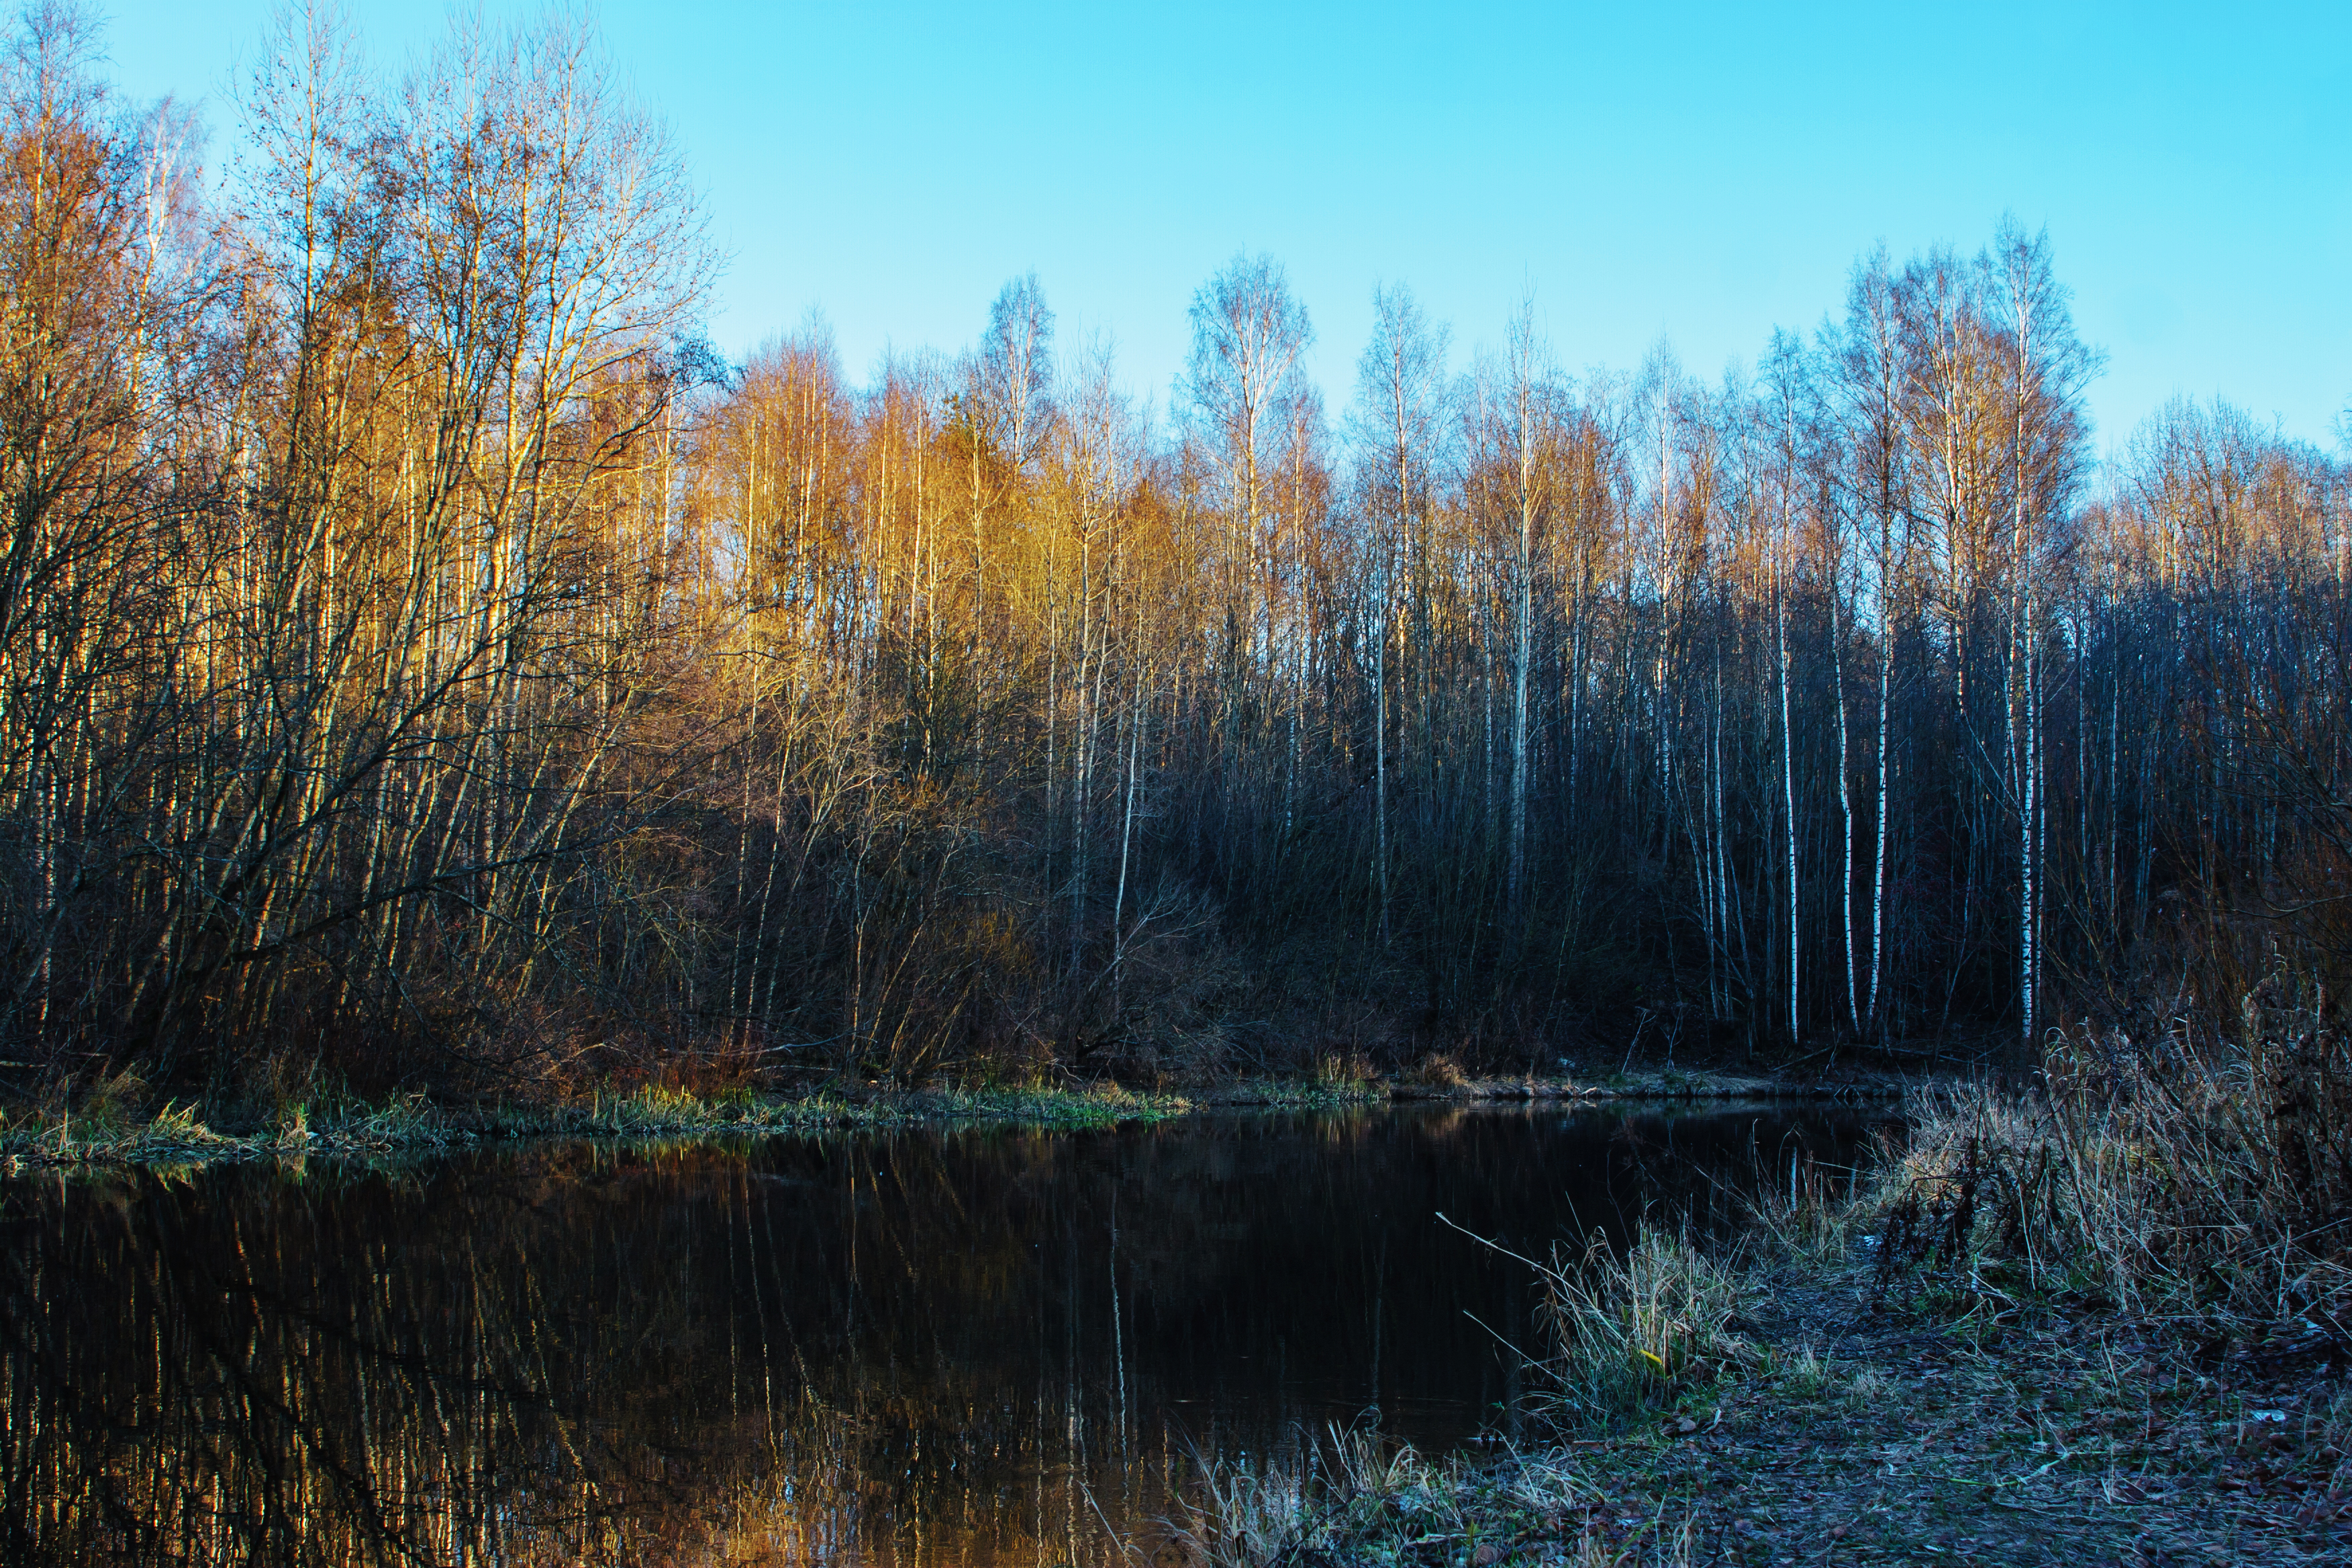
images, sky, plant, ecoregion, water, leaf, wood, larch, tree, natural landscape, trunk, body of water, watercourse, lacustrine plain, grass, bank, landscape, twig, riparian zone, lake, deciduous, spruce fir forest, forest, wetland, freezing, grove, temperate broadleaf and mixed forest, wildlife, woodland, reservoir, conifer, horizon, reflection, winter, Freshwater marsh, marsh, riparian forest, old growth forest, bog, temperate coniferous forest, tropical and subtropical coniferous forests, Northern hardwood forest, evening, pond, fen, floodplain, autumn, symmetry, road, stream, plant stem, loch, pine family, swamp, birch family, bayou, pine